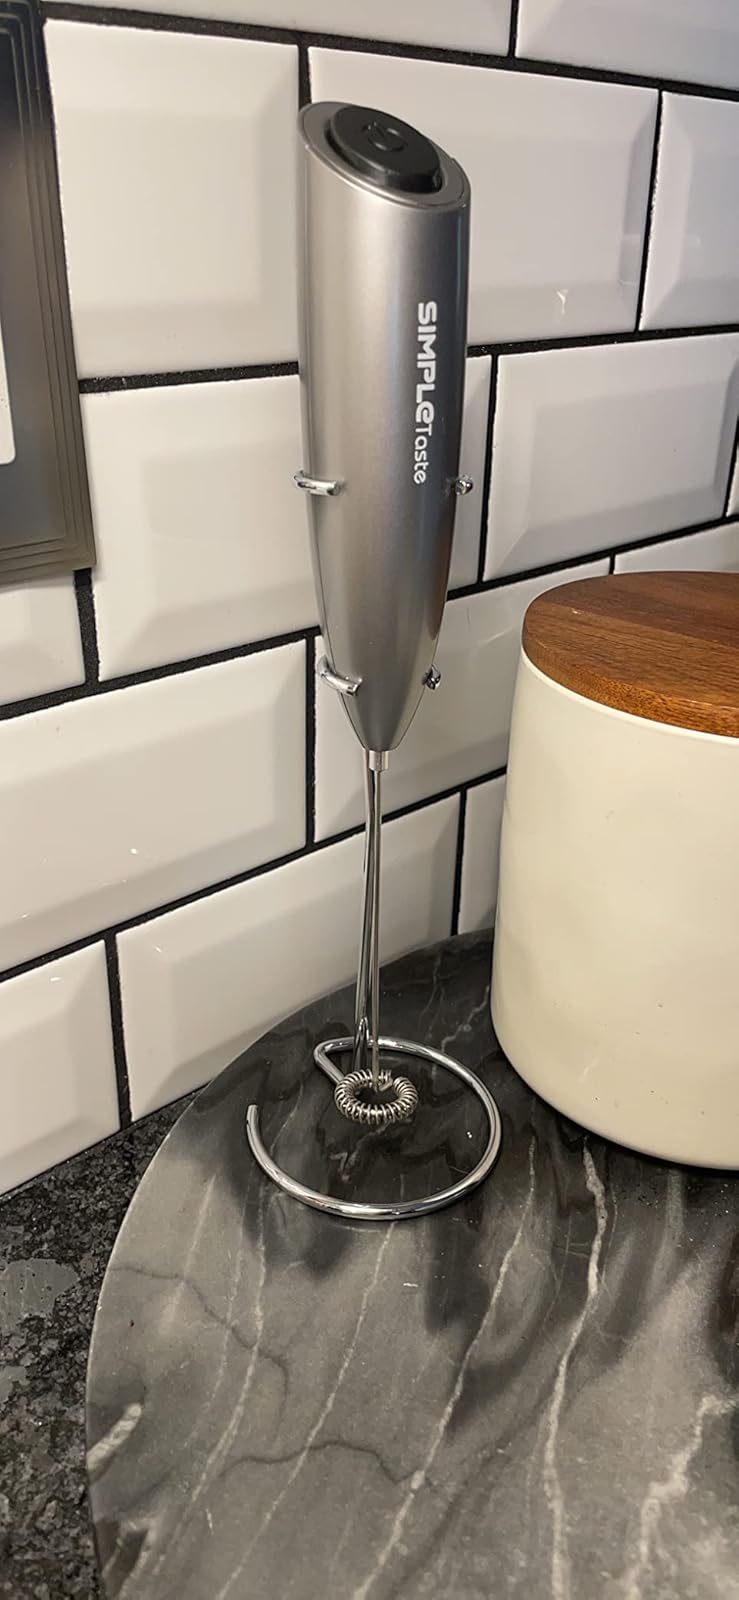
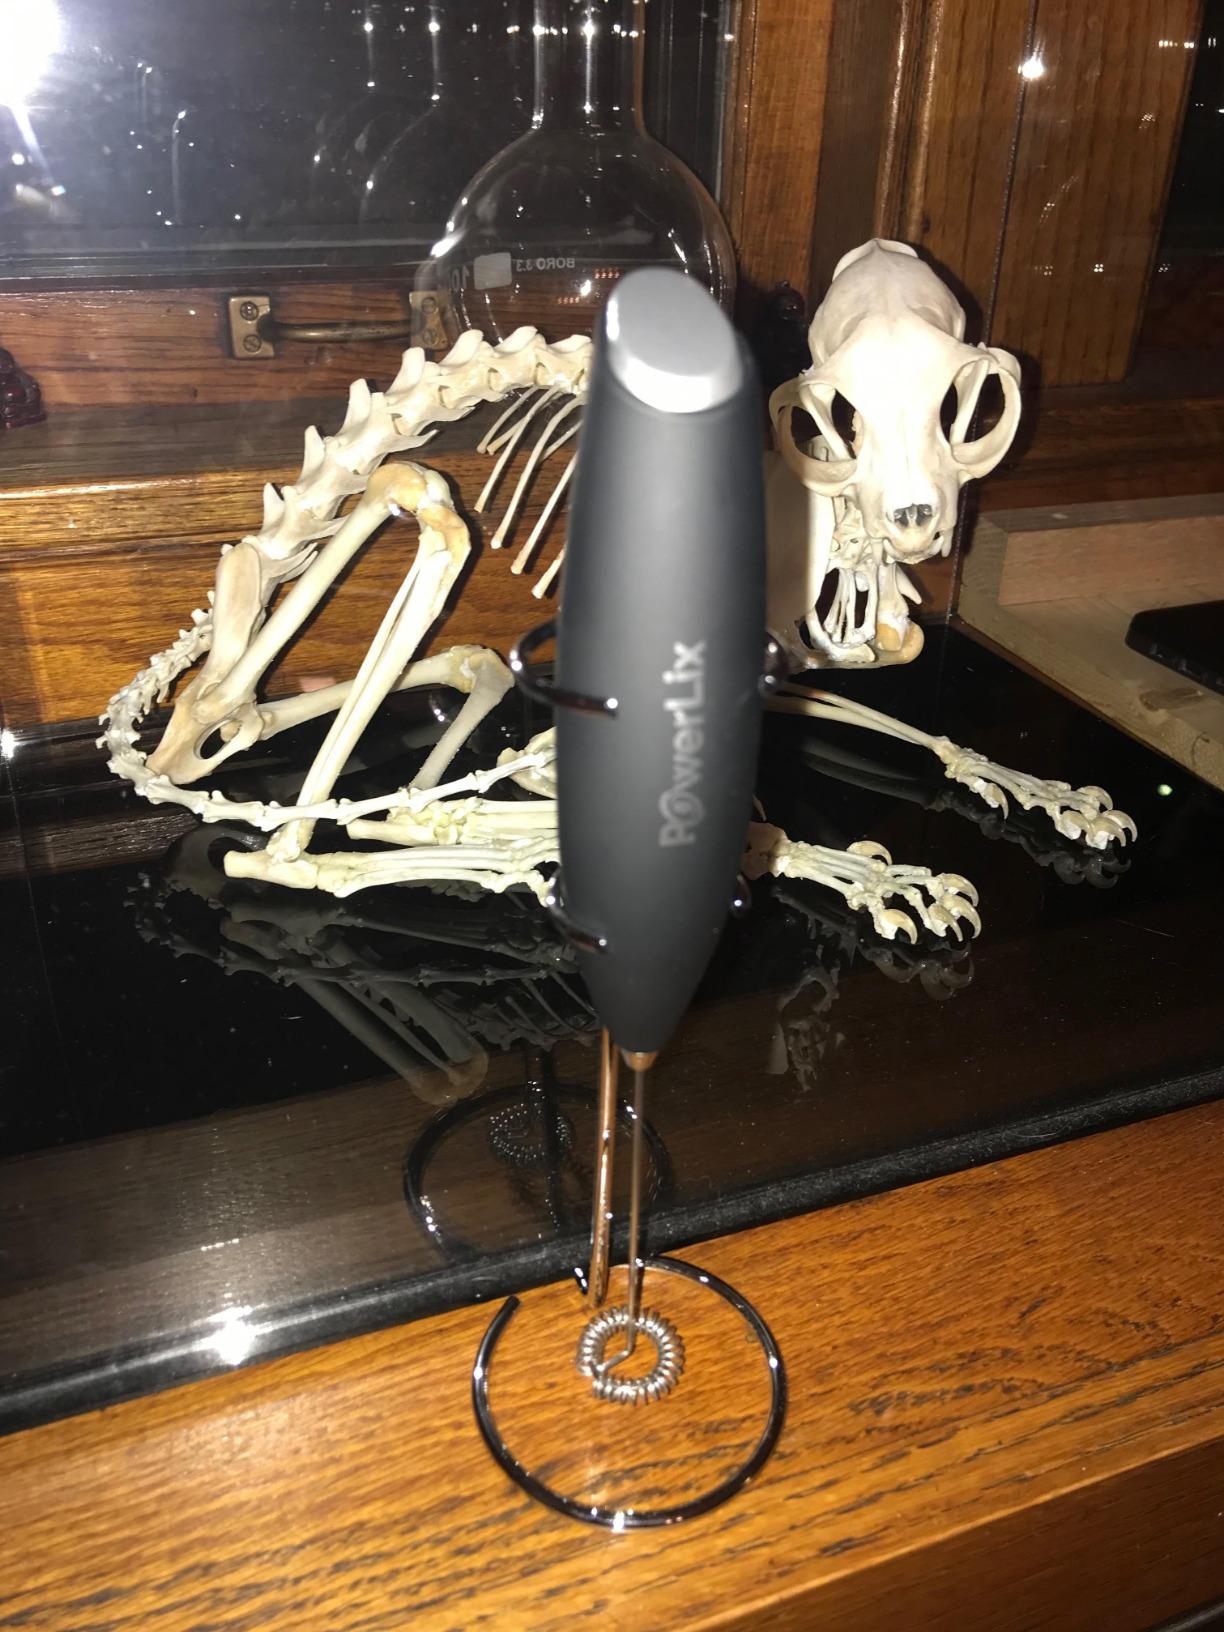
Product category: items_mixer
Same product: no